Prekmurska gibanica
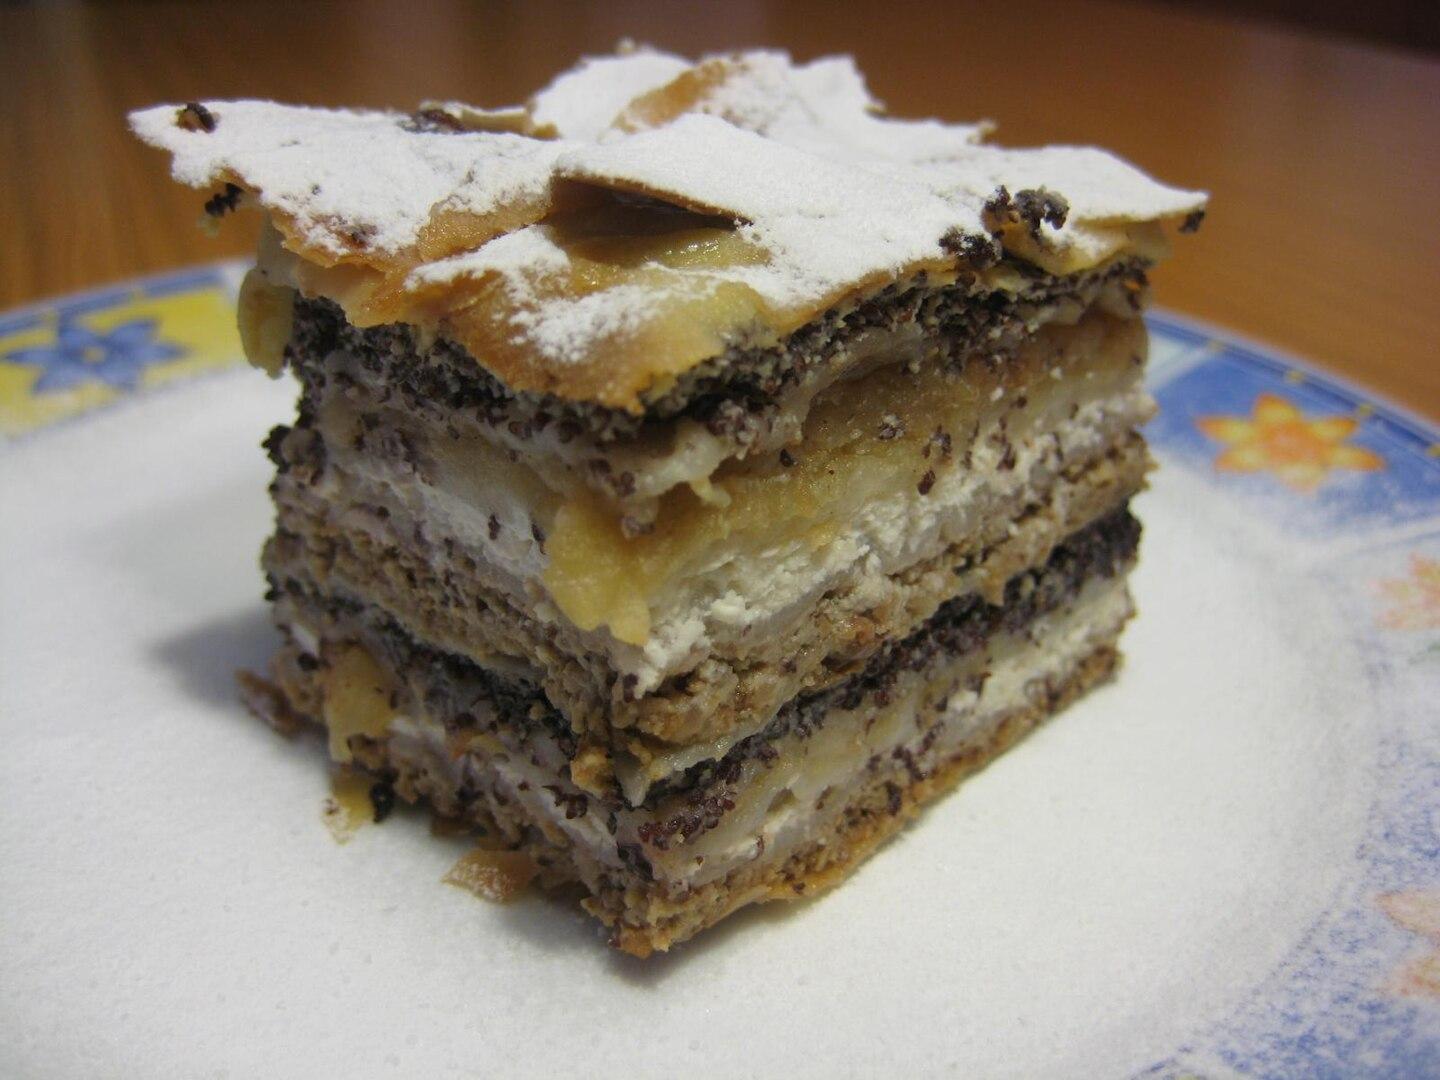
Also known as:
de - German: Gibanica
es - Spanish: Prekmurska gibanica
fr - French: Prekmurska gibanica
hr - Croatian: Prekmurska gibanica
it - Italian: Prekmurska gibanica
ja - Japanese: プレクムルスカ・ギバニツァ
jv - Javanese: Prekmurska gibanica
ko - Korean: 프레크무르스카 기바니차
pl - Polish: Prekmurska gibanica
ru - Russian: Прекмурская гибаница
sl - Slovenian: Prekmurska gibanica
sr - Serbian: Прекмурска гибаница
uz - Uzbek: Prekmurska gibanica
Category: pastry (layered pastry)
Cuisine: Slovenian
Associated cuisines: Slovenian
Area: Prekmurje
Countries: Slovenia
Region: Southern Europe, , , ,
The dish is a type of layered pastry. It contains poppy seeds, walnuts, apples, raisins and quark fillings.